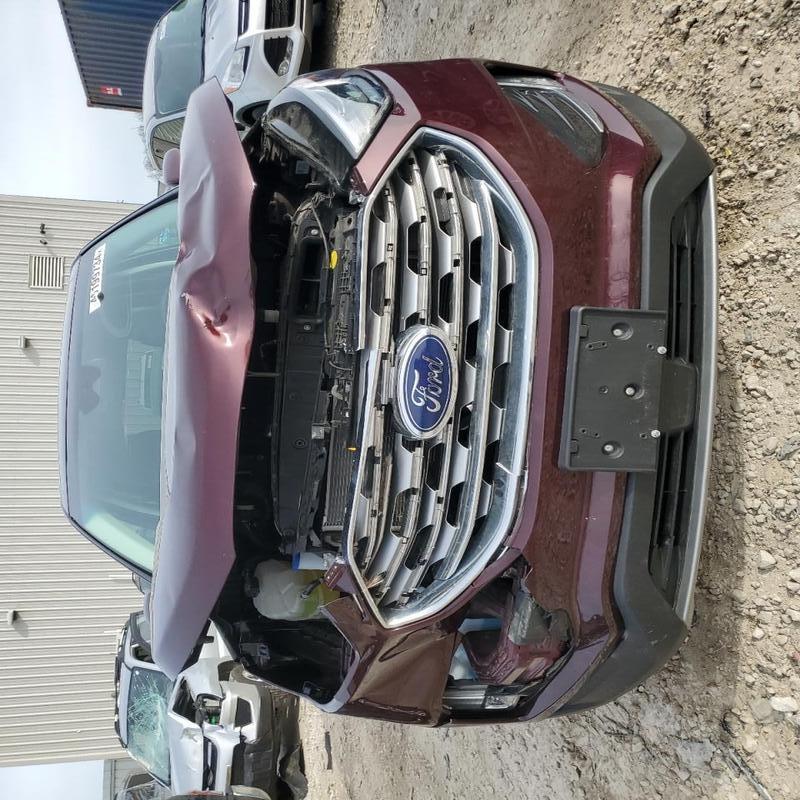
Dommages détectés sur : pare-choc avant, feu avant droit, capot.
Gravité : majeur